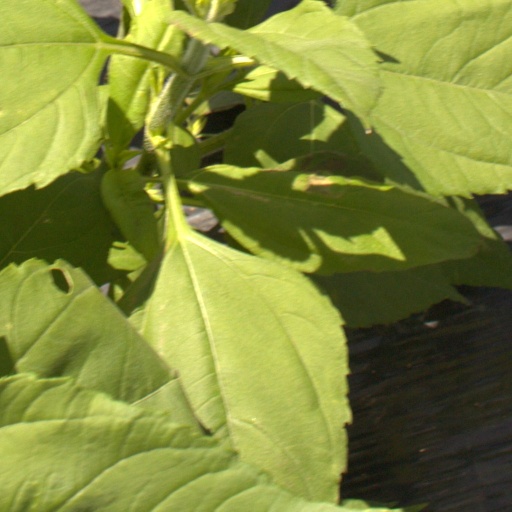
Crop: Jerusalem artichoke